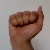
The image shows a hand gesture representing the letter 'A' in Indian Sign Language.